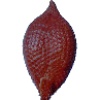
Label: salak